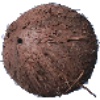
Label: cocos